John Hastings Cottage

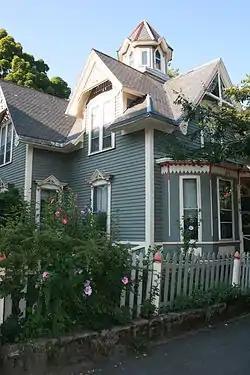

The John Hastings Cottage is an historic house at 31 William Street in Worcester, Massachusetts. Built about 1880, it is a distinctive example of Victorian Gothic architecture. The house was listed on the National Register of Historic Places in 1980, where it is misspelled as "Hastins".